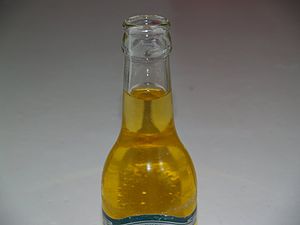
Sodavand / Forskellige slags sodavandssmag
Citronvand
Citronvand
Sodavand er en fællesbetegnelse for ikke-alkoholiske læskedrikke med kulsyre. Normalt er sodavand også sødet med sukker for at skjule kulsyrens sure smag, men der findes også en bred vifte af sodavand med kunstige sødemidler, såkaldte light-sodavand.